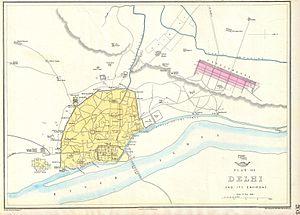
G. B. Road est une route de Delhi, Inde, reliant la porte d'Ajmeri à la porte de Lahori, parallèlement aux lignes de chemin de fer. G. B. Road est le plus grand quartier chaud de Delhi. C'est une zone avec plusieurs centaines des maisons closes où travaillent plus de 1000 travailleurs du sexe. La rue est bordée d'immeubles à deux ou trois étages avec des boutiques au rez-de-chaussée. Environ une vingtaine de ces bâtiments contiennent plus de 100 maisons closes dans les étages qui s'animent le soir après la fermeture des commerces du rez-de-chaussée. La route de nom a été officiellement renommée en Swami Shradhanand Marg en 1966.
Old Delhi, est une ville fortifiée de l'Inde. Elle a été fondée par Shâh Jahân en 1639. Elle est restée la capitale des moghols jusqu'à la fin de la dynastie moghole. Elle était remplie de demeures et de membres de la cour royale, de mosquées et de jardins. Aujourd'hui, bien qu'elle soit devenue surpeuplée et délabrée, elle reste le cœur symbolique du patrimoine de Delhi.